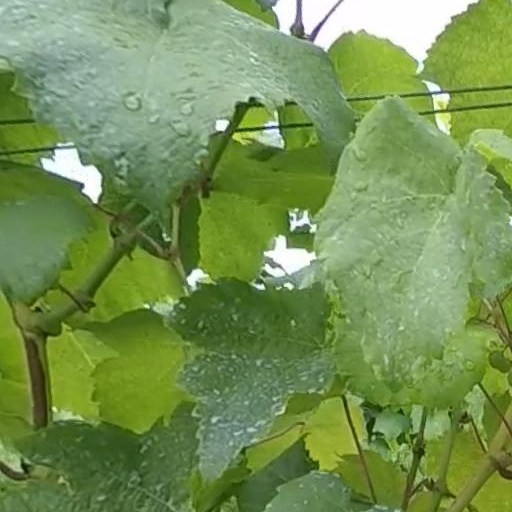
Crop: grape